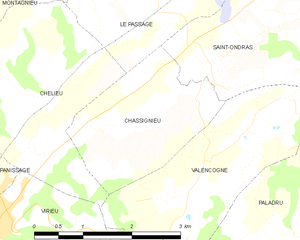
Chassignieu est une commune française située dans le département de l'Isère en région Auvergne-Rhône-Alpes.